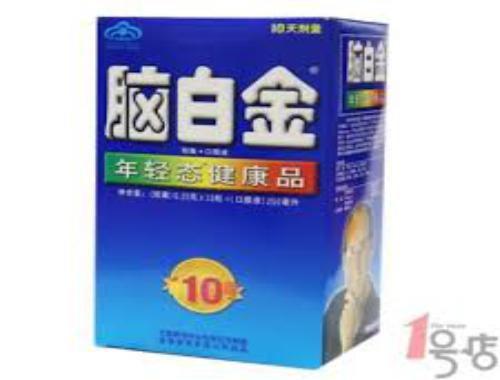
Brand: melatonin
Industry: Medical